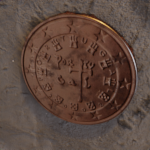
Coin value: 5cents
Country: pt
Edition: standard